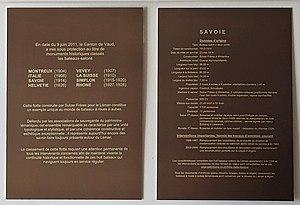
Plaque de mise sous protection des monuments historiques des bateaux salons de la CGN en 2011 (6 juin 2011)
Le Savoie est un bateau de la Compagnie générale de navigation sur le lac Léman. C'est un bateau à vapeur et à roues à aubes, classé monument historique.